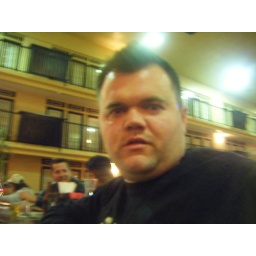
brad is sitting at the bar in the 5th season in amarillo texas (1)